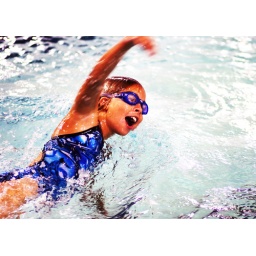
blue ribbon in my book